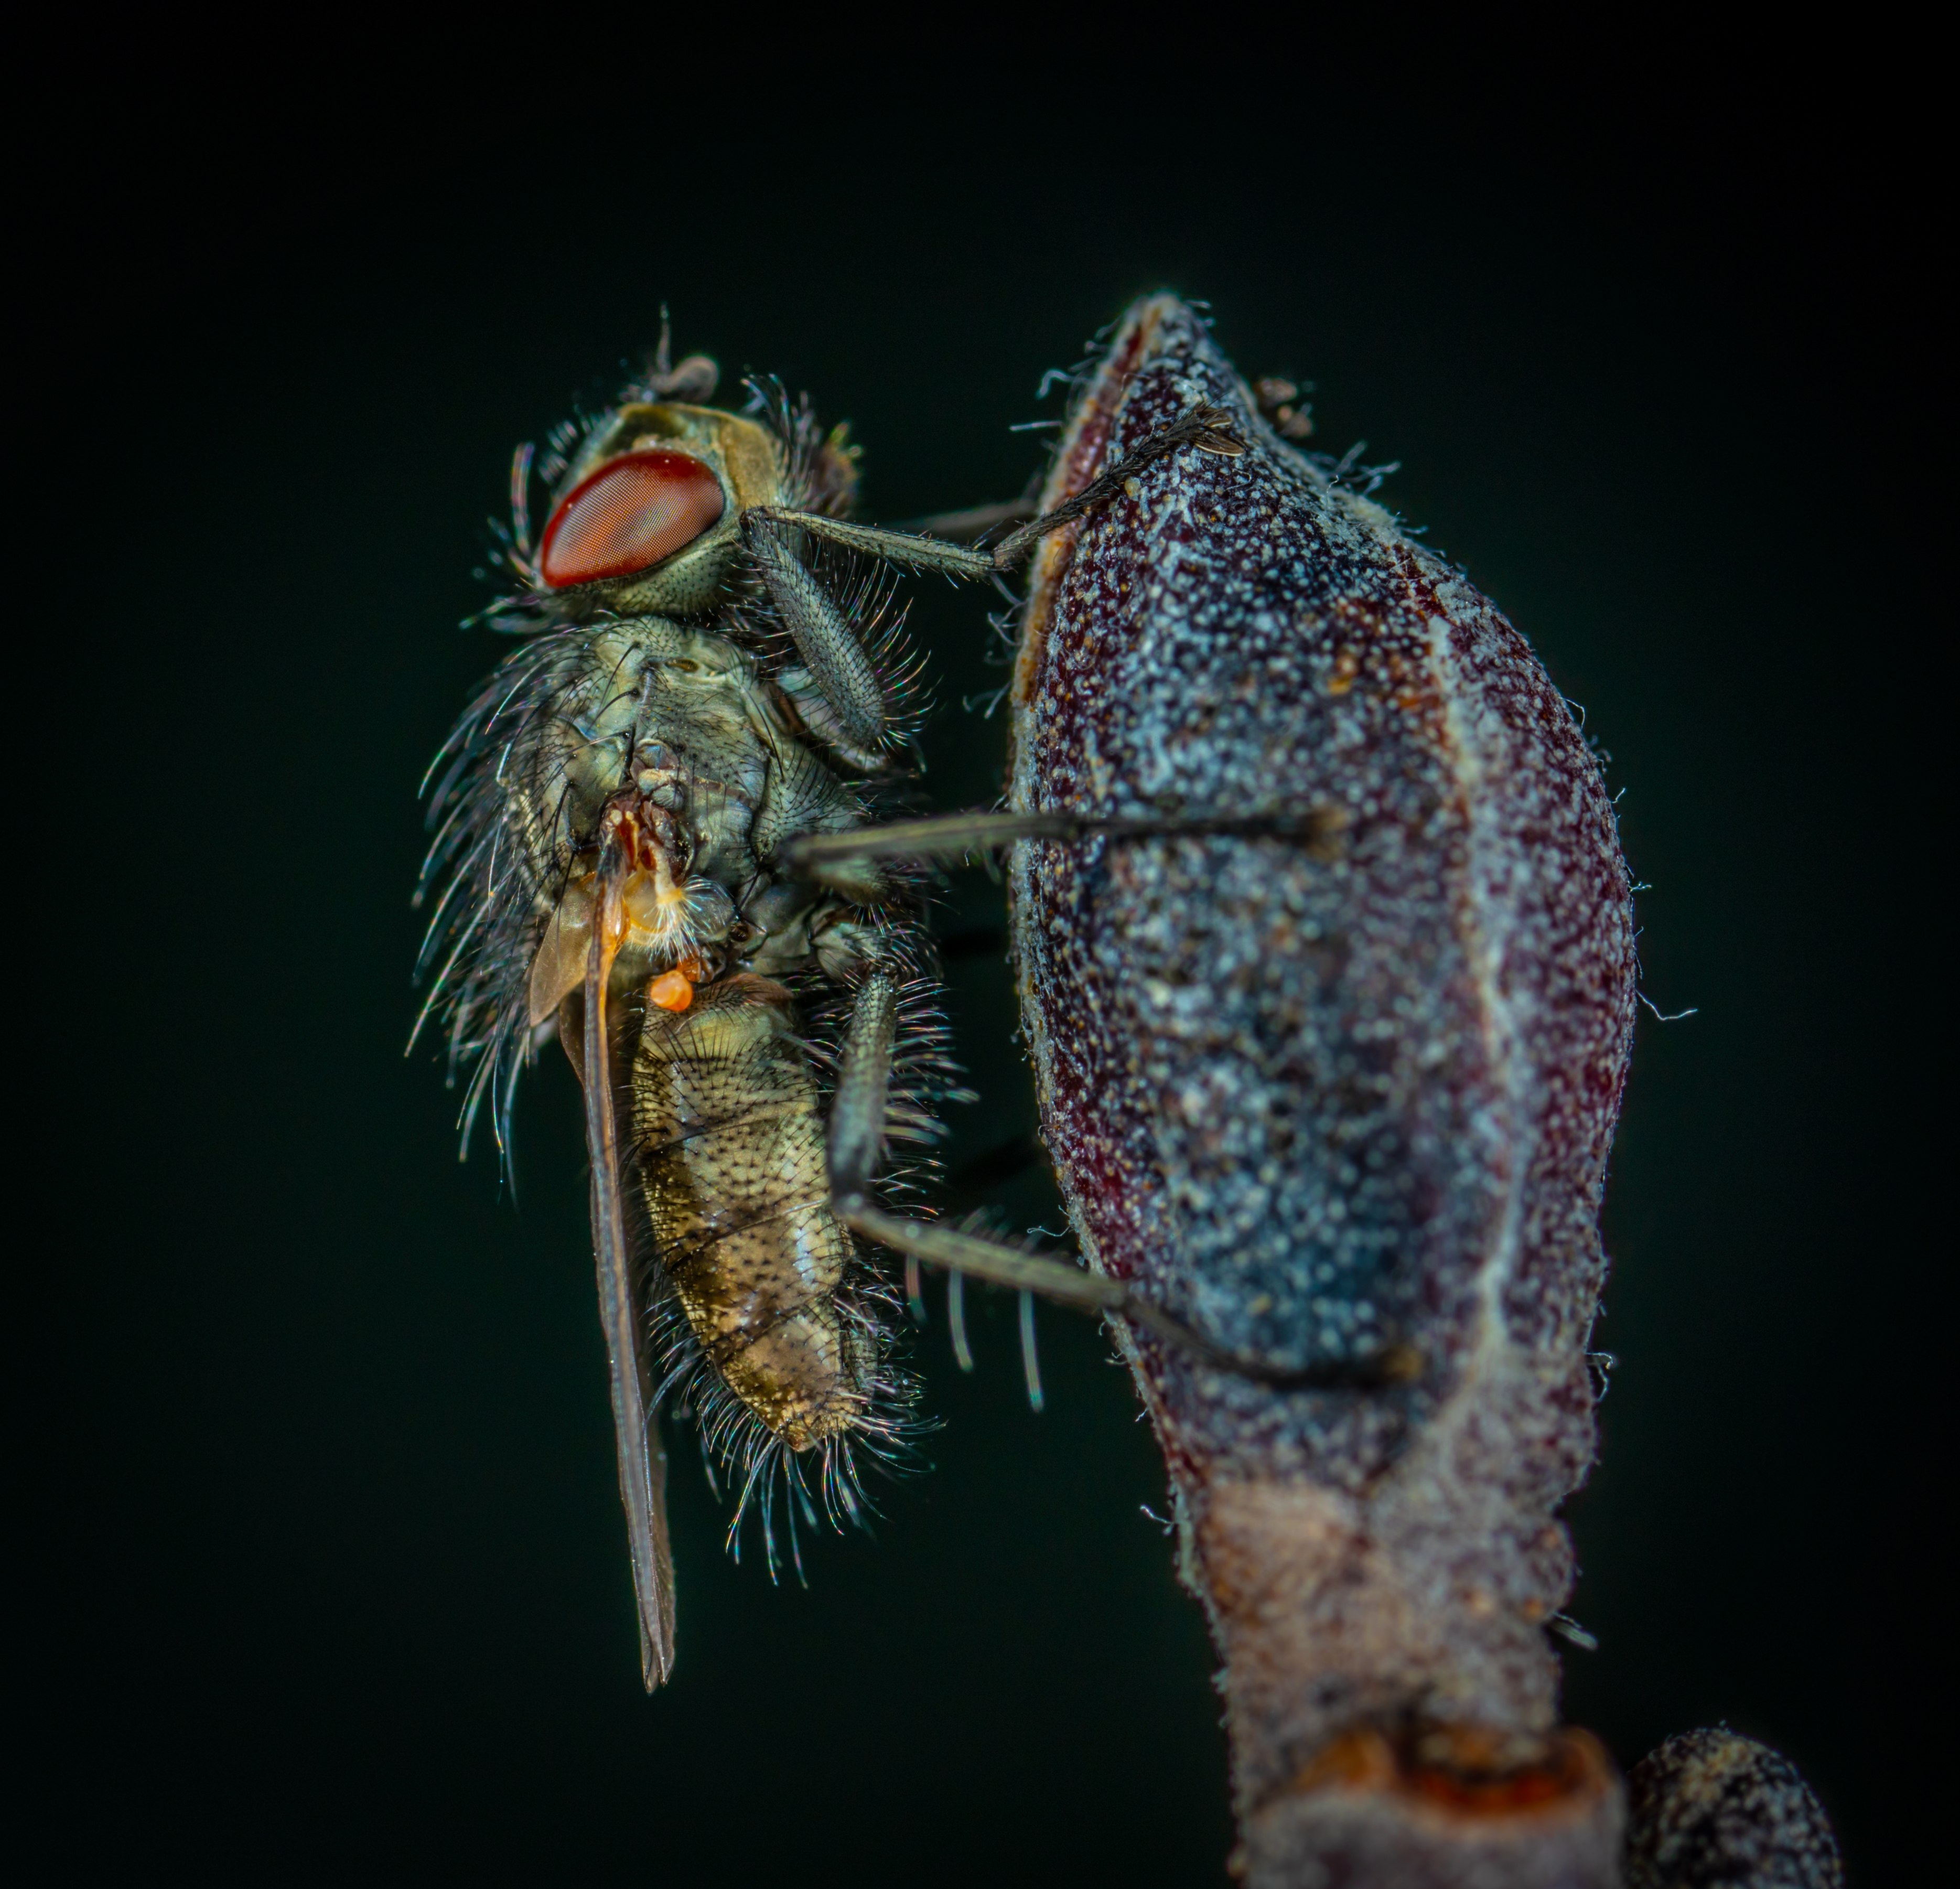
macro, insect, fly, invertebrate, macro photography, close up, pest, organism, arthropod, membrane winged insect, araneus cavaticus, true bugs